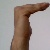
The image shows a hand gesture representing a space in Indian Sign Language.